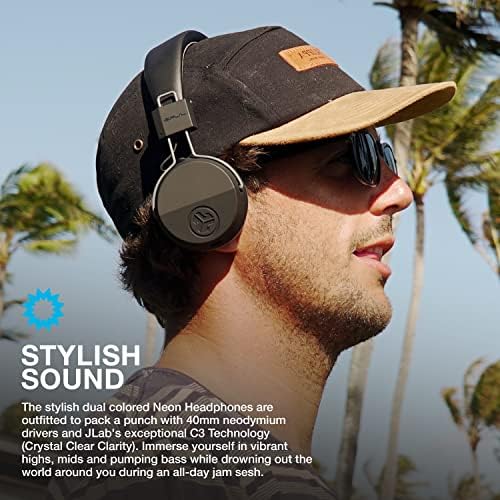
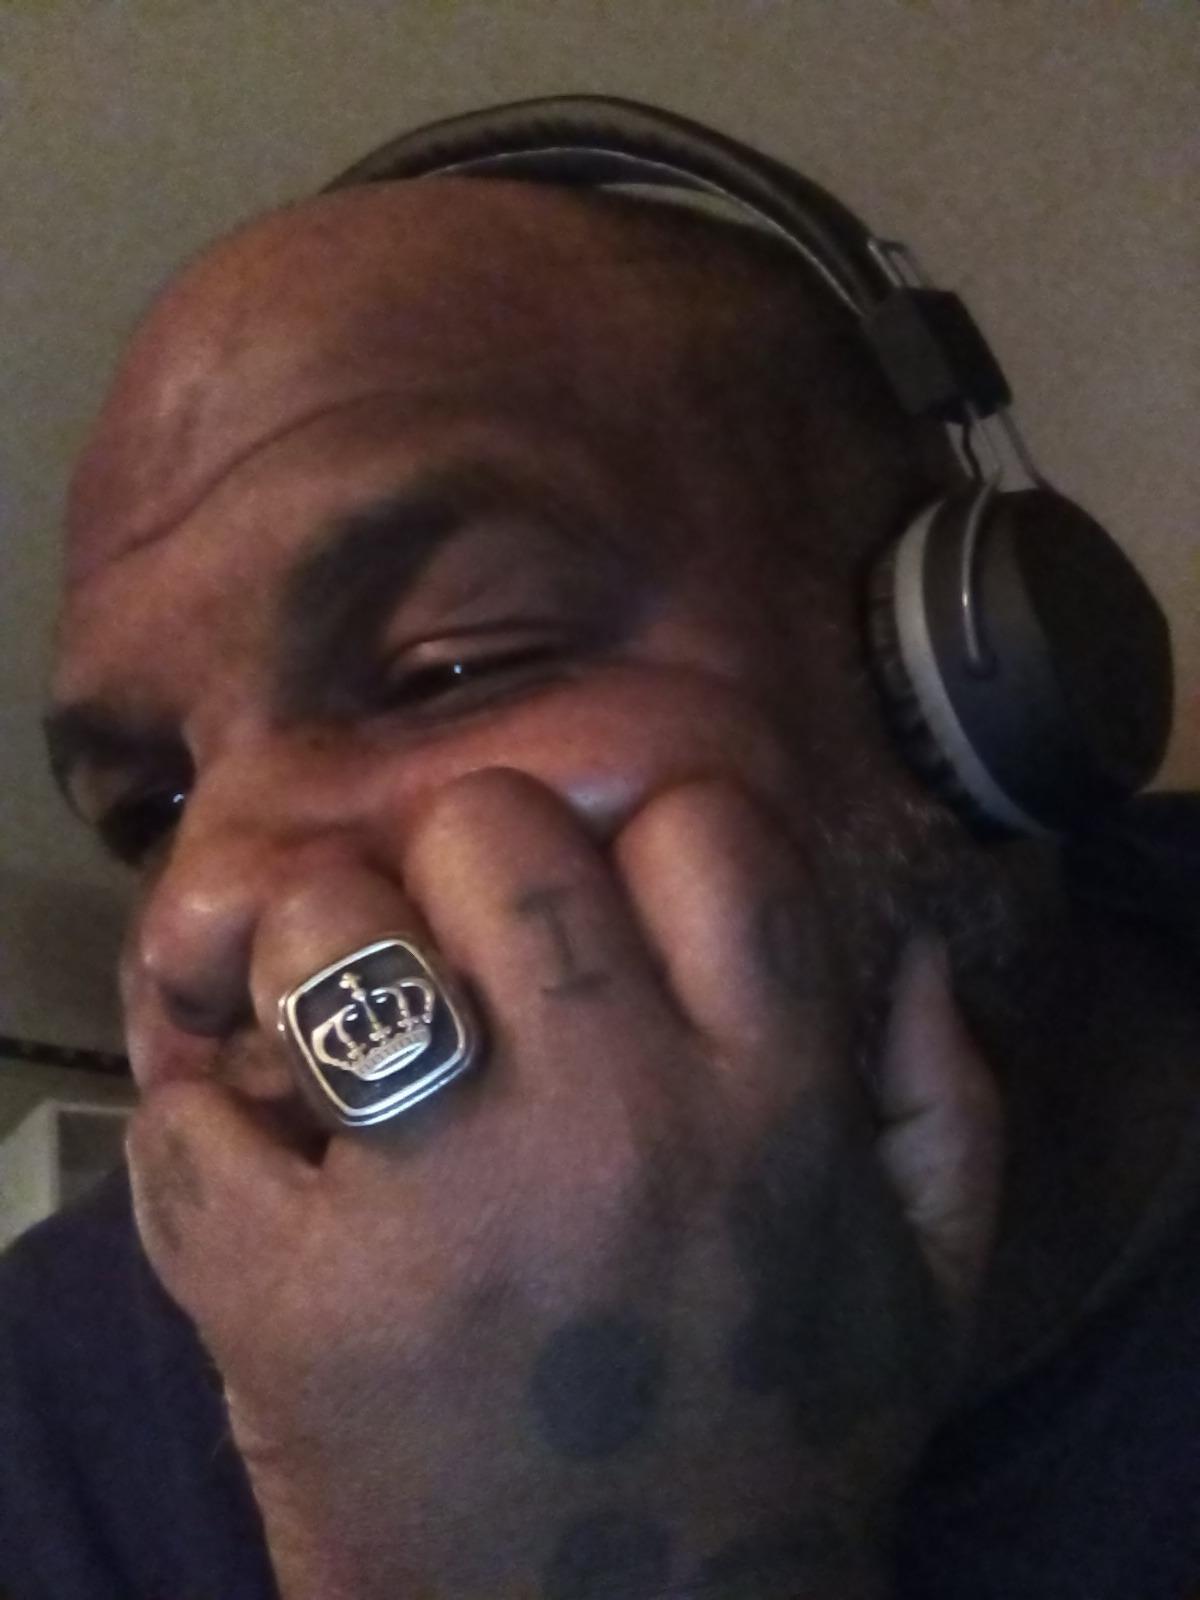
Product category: headphones
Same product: yes